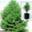
Label: pine_tree